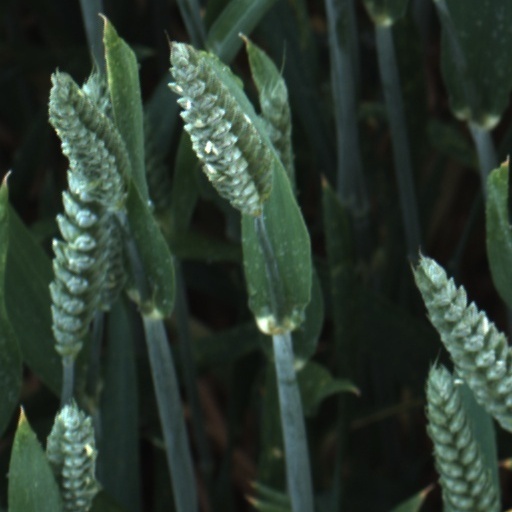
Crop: wheat